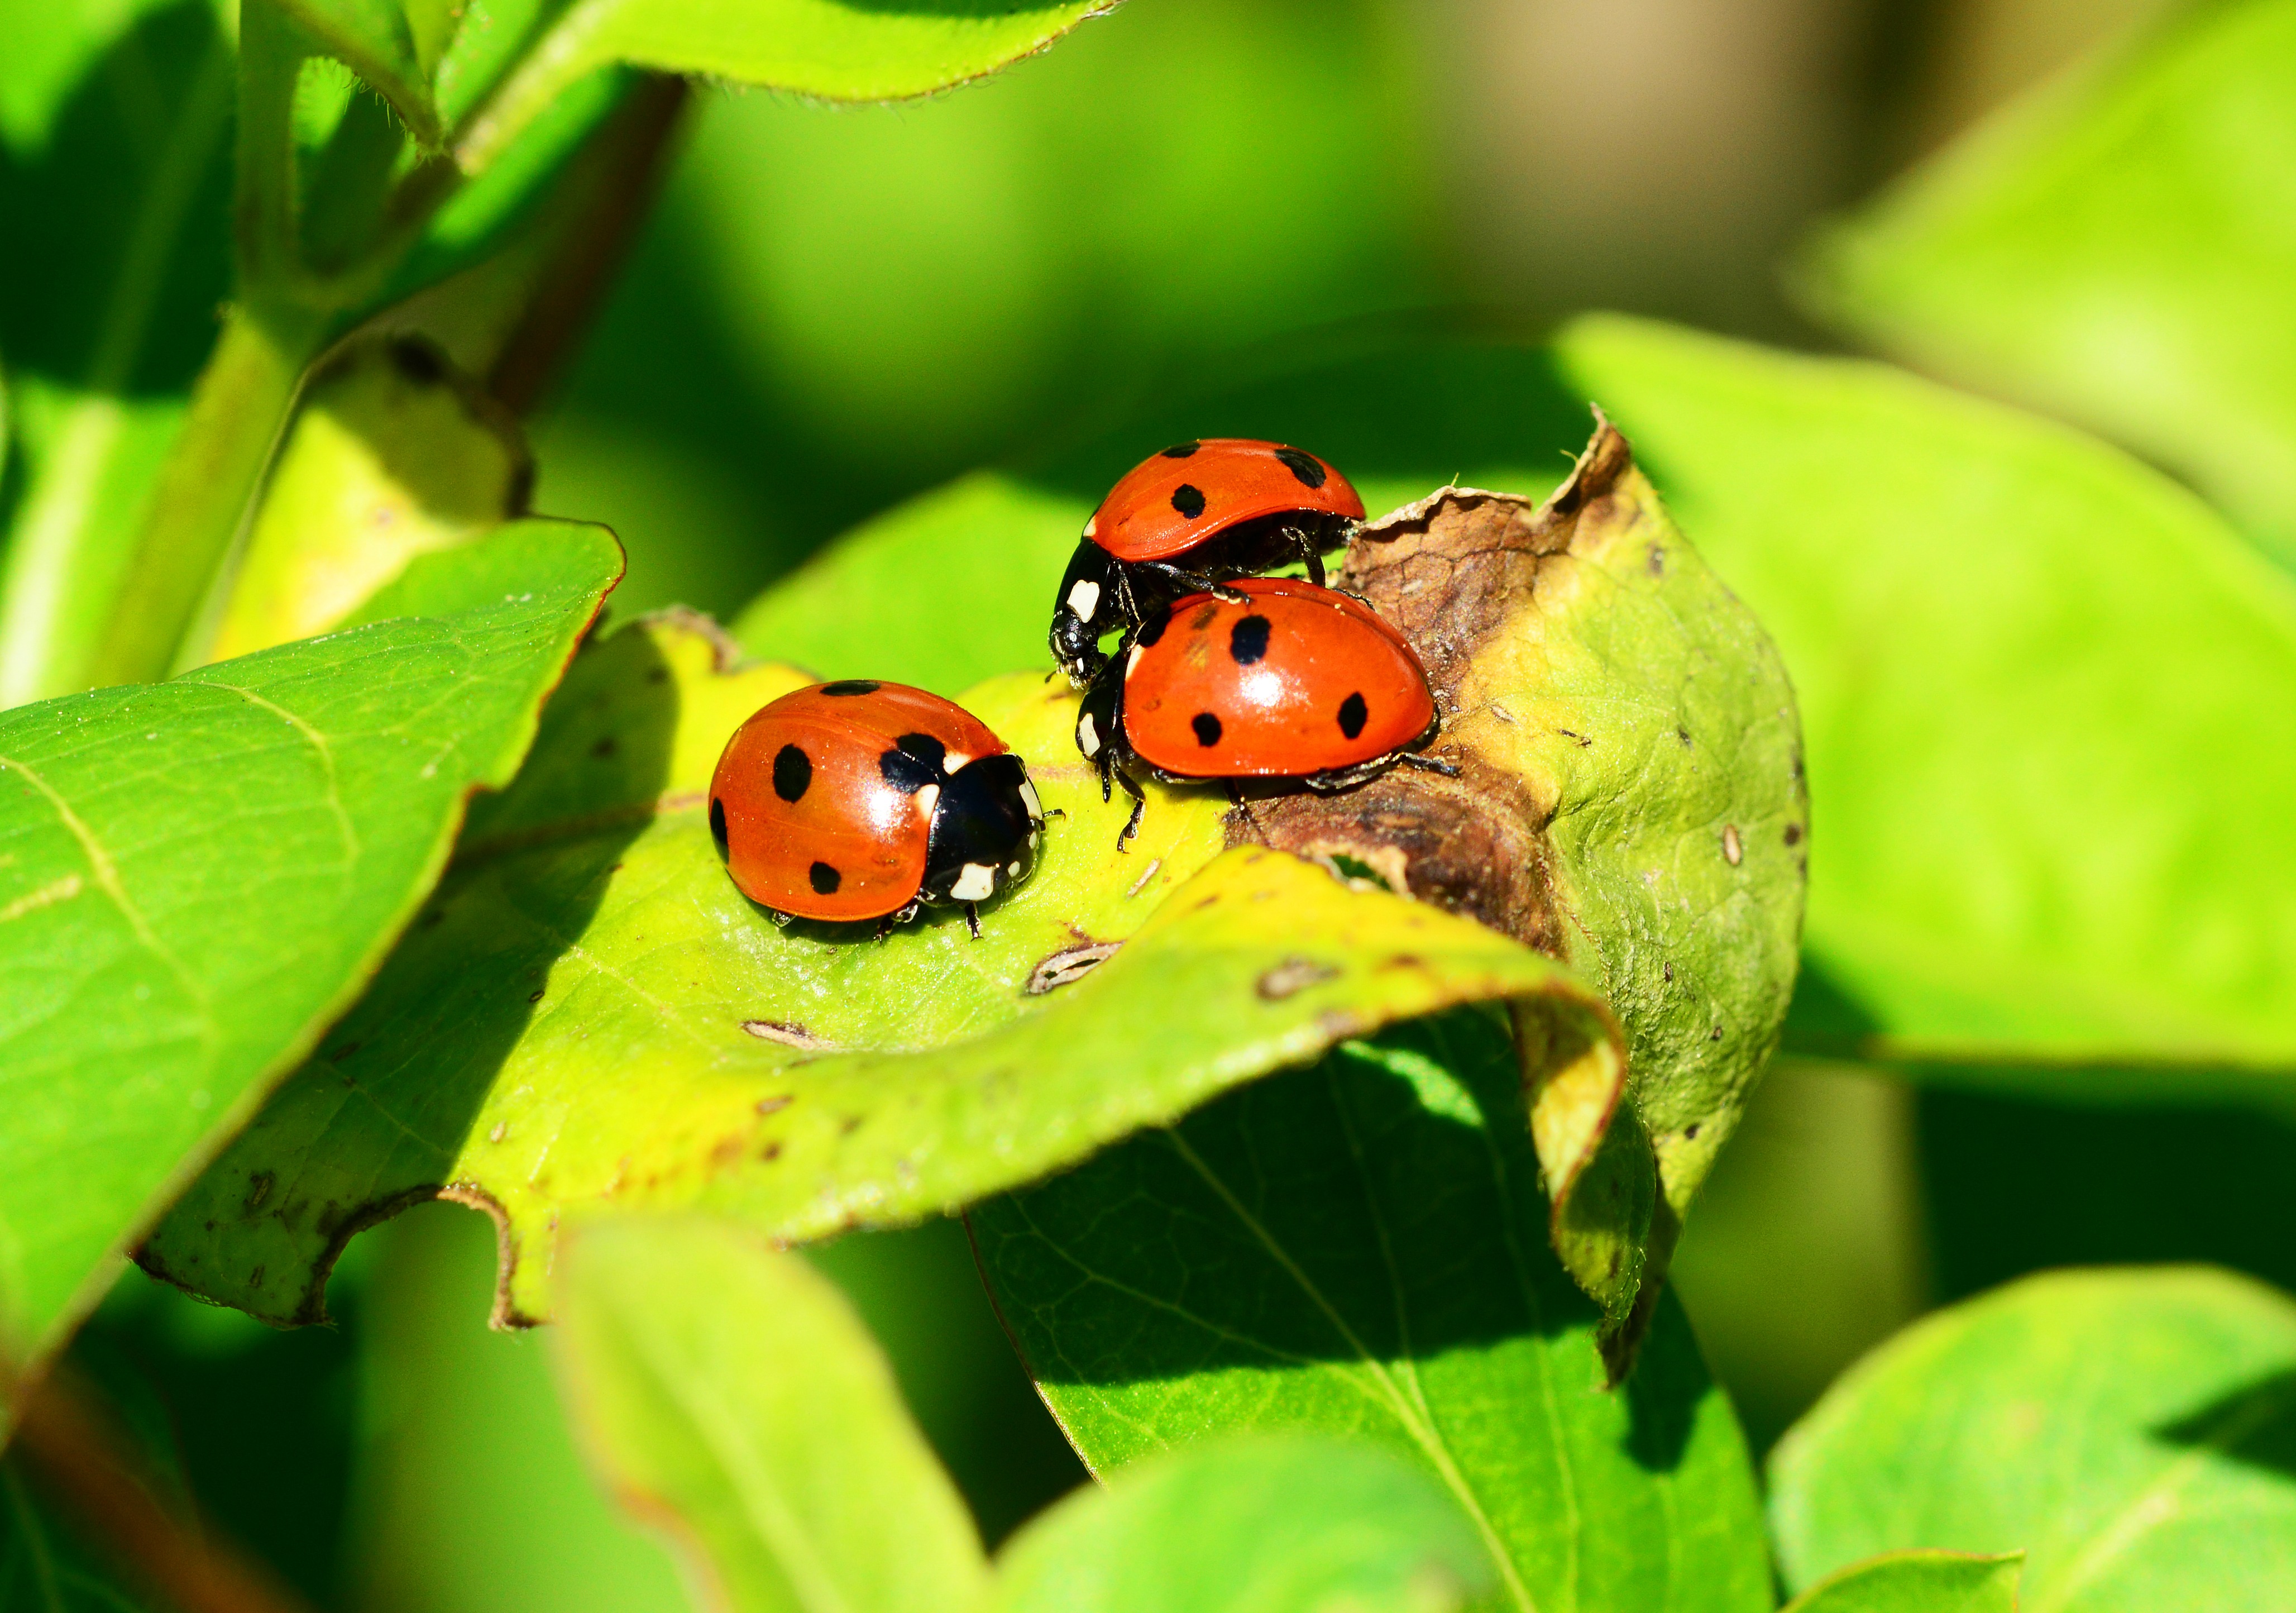
nature, flower, green, insect, fauna, ladybird, invertebrate, close up, insects, beetle, ladybugs, macro photography, beetles, leaf beetle, ladybirds, coccinella septempunctata, seven spot ladybird, seven spot ladybug